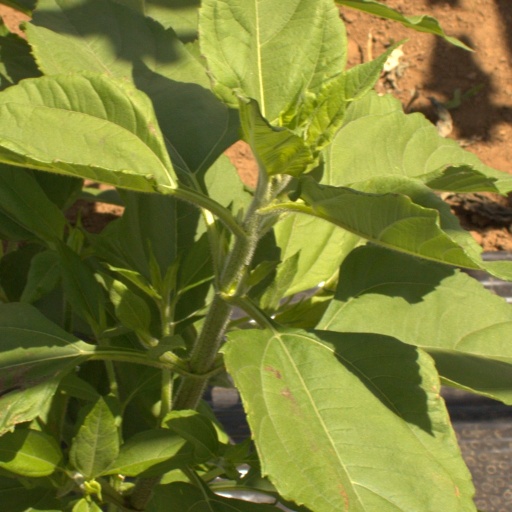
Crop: Jerusalem artichoke